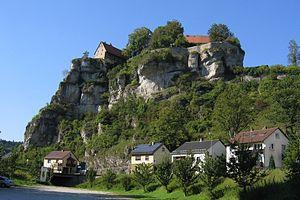
L’arrondissement de Bayreuth est un arrondissement de Bavière, en Allemagne situé dans le district de Haute-Franconie.